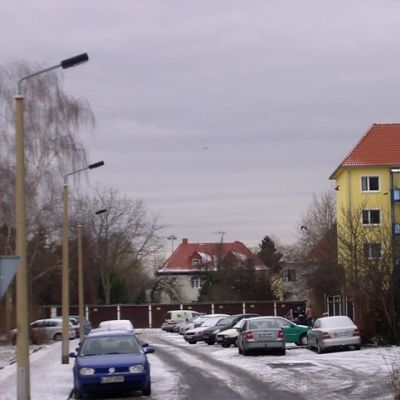
Cloud type: Altostratus (As)